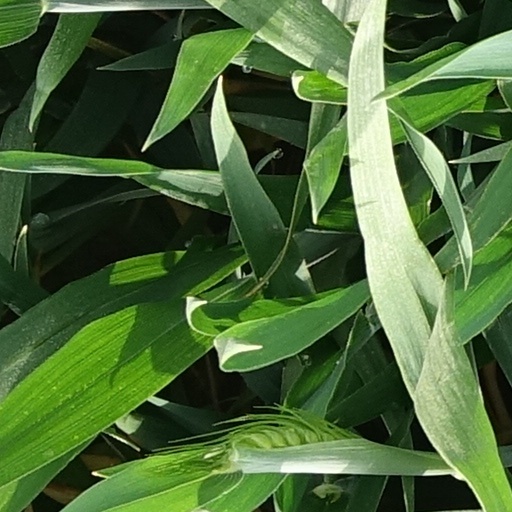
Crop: wheat